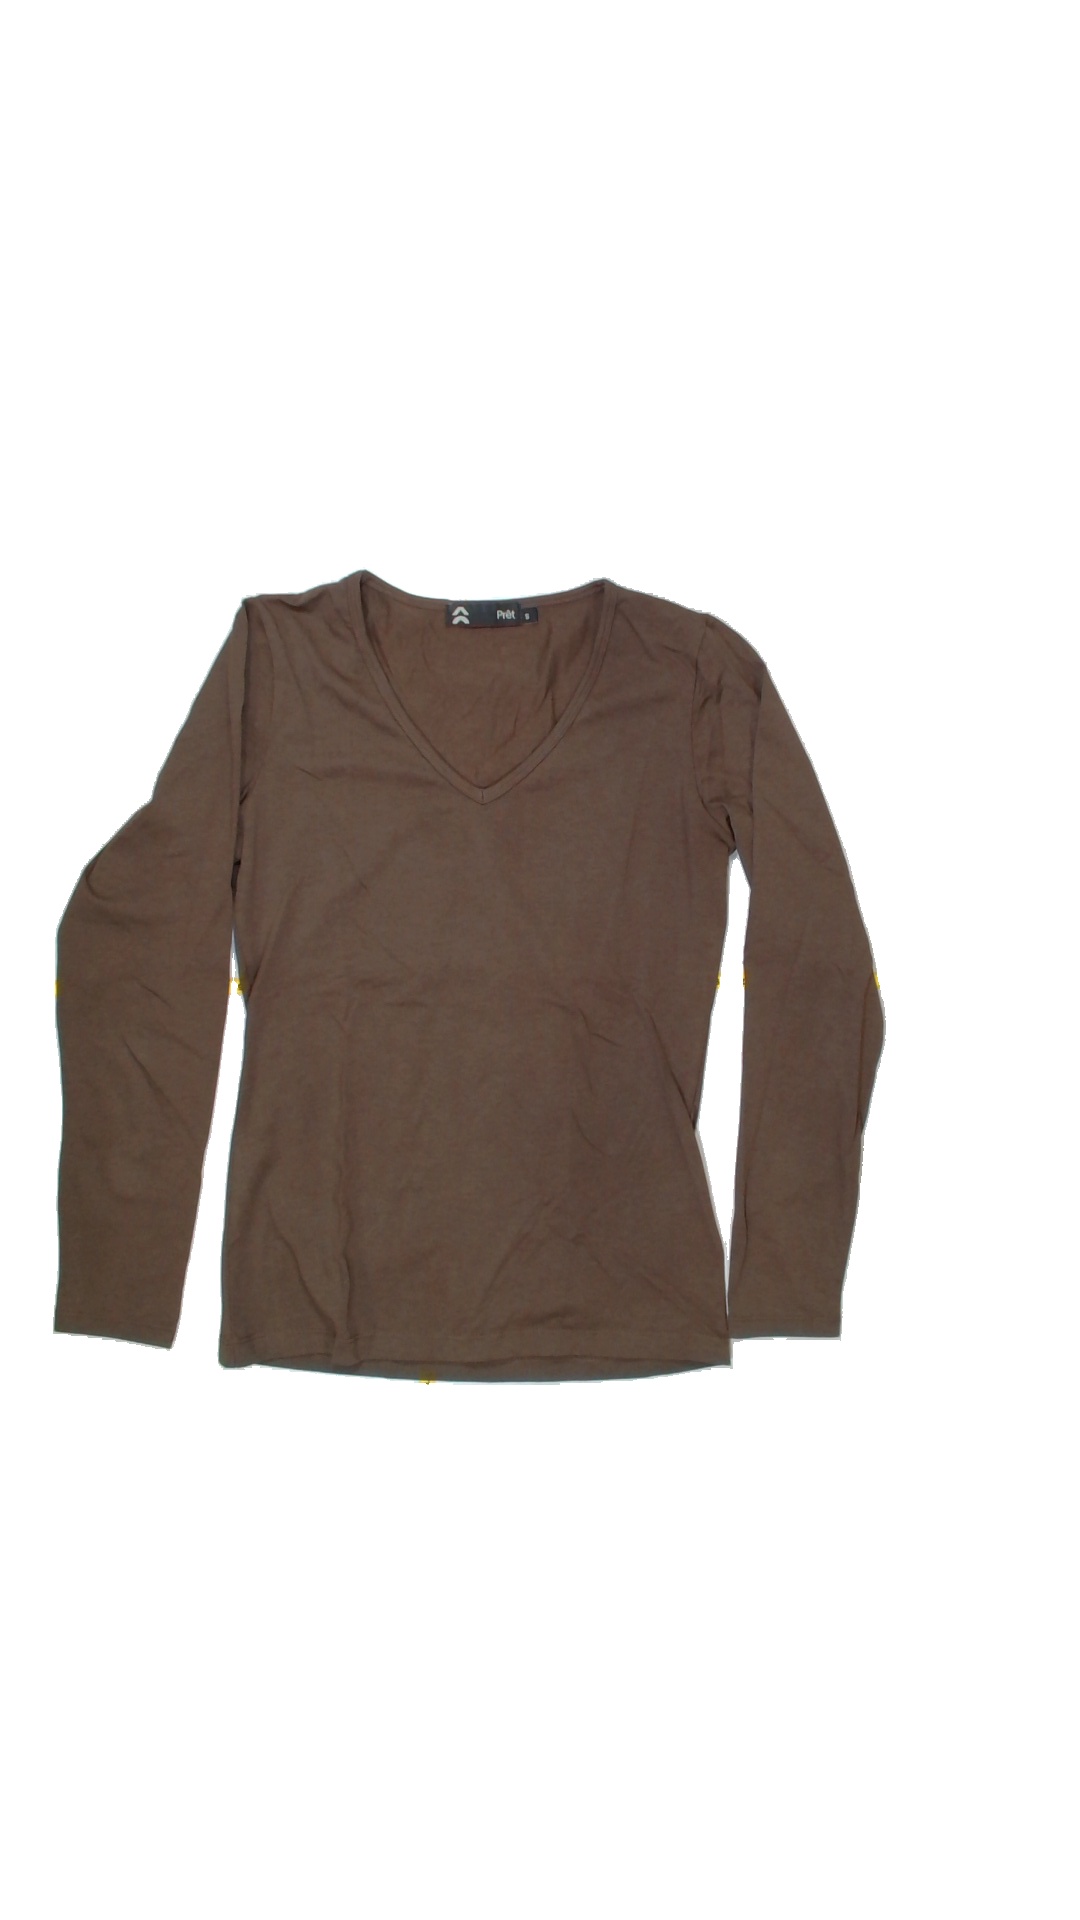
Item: Shirt (Ladies)
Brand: Not Applicable
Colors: Brown
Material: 100%cotton
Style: No trend
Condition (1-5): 5
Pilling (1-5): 5
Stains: No
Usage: Reuse
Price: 50-100